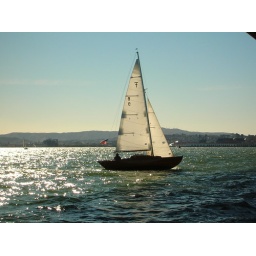
this was a wooden sailboat made by the man sailing